Dangerous Crossing (1937 film)

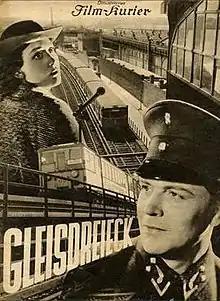

Dangerous Crossing or Rail Triangle is a 1937 German crime film directed by Robert A. Stemmle and starring Gustav Fröhlich, Heli Finkenzeller, and Paul Hoffmann. It is set amongst railway workers and takes its name from Gleisdreieck on the Berlin U-Bahn. It was partly shot at the Babelsberg Studios in Potsdam. The film's sets were designed by the art directors and Erich Czerwonski. It was shot on location around Berlin. It premiered at the city's Ufa-Palast am Zoo.